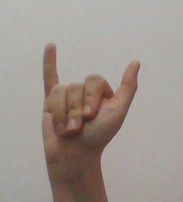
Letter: ya